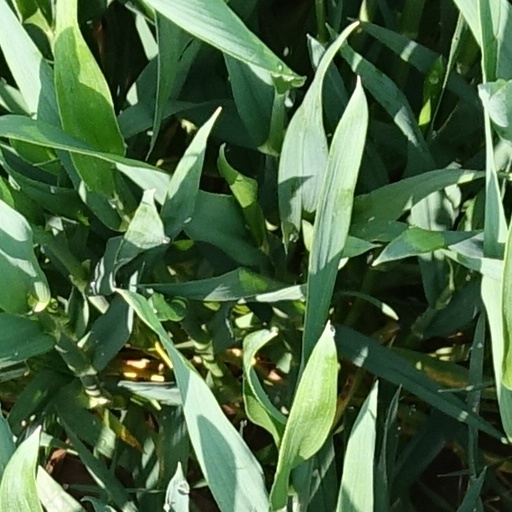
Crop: wheat